Reactions to Boycott, Divestment and Sanctions

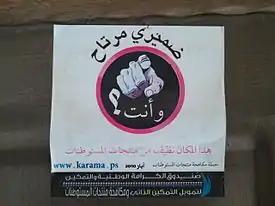
A sign on the front door of a Palestinian house that reads: "I have a clear conscience, do you? This home is free of products produced in Israeli settlements."

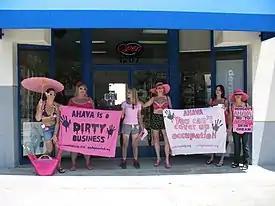
Activist group Code Pink in Los Angeles, supporting Israeli boycotts, specifically targeting Israeli-owned Ahava, for the company's factory in the occupied Palestinian West Bank

In March 2009, large scale student demonstrations were held at several UK Universities to protest Israel's actions in Gaza. At Cardiff University the protests led to the university divesting all investments in BAE Systems, an arms manufacturer that co-operates with Israel. In May 2009, advertisements for tourism in Israel were removed from the London underground network in response to pressure from the Palestinian Solidarity Campaign. In July 2009, Dexia, a Belgian-French financial group, stopped all financial services to Israeli settlements in the West Bank.